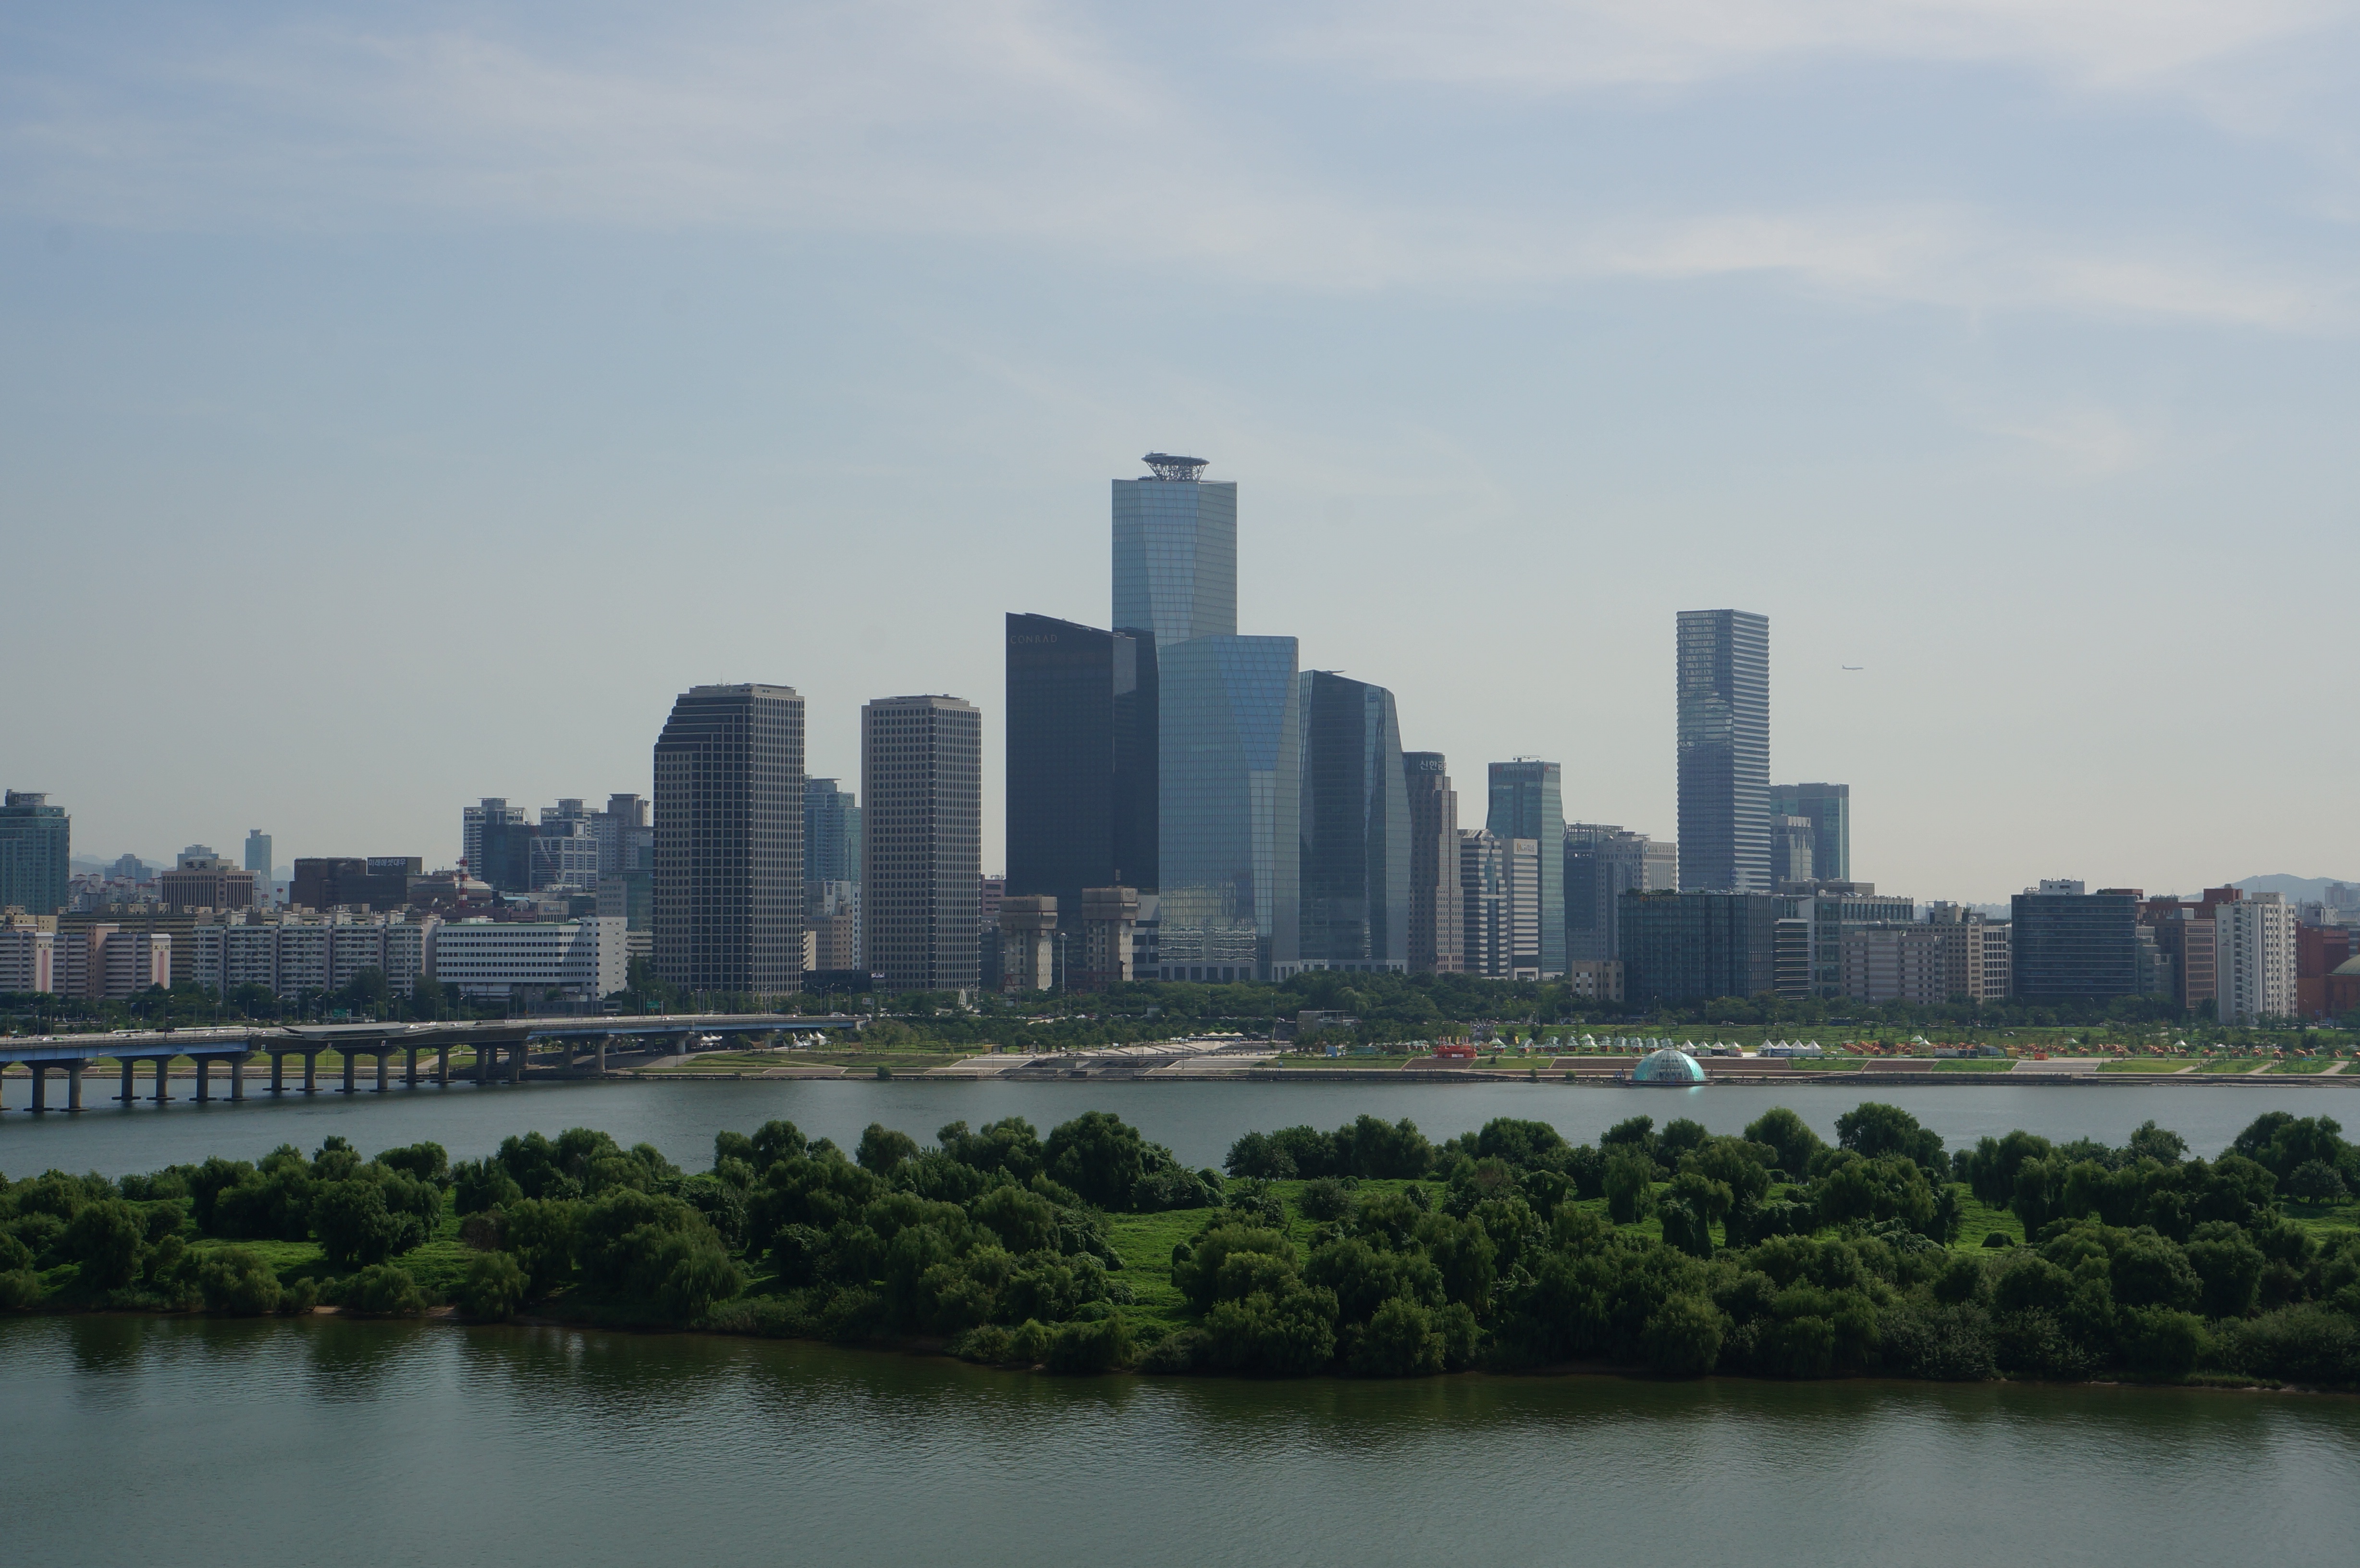
horizon, skyline, city, skyscraper, river, cityscape, downtown, dusk, reflection, tower, landmark, tower block, han river, metropolis, seoul, urban area, yeouido, geographical feature, atmospheric phenomenon, human settlement, atmosphere of earth, metropolitan area, bamseom